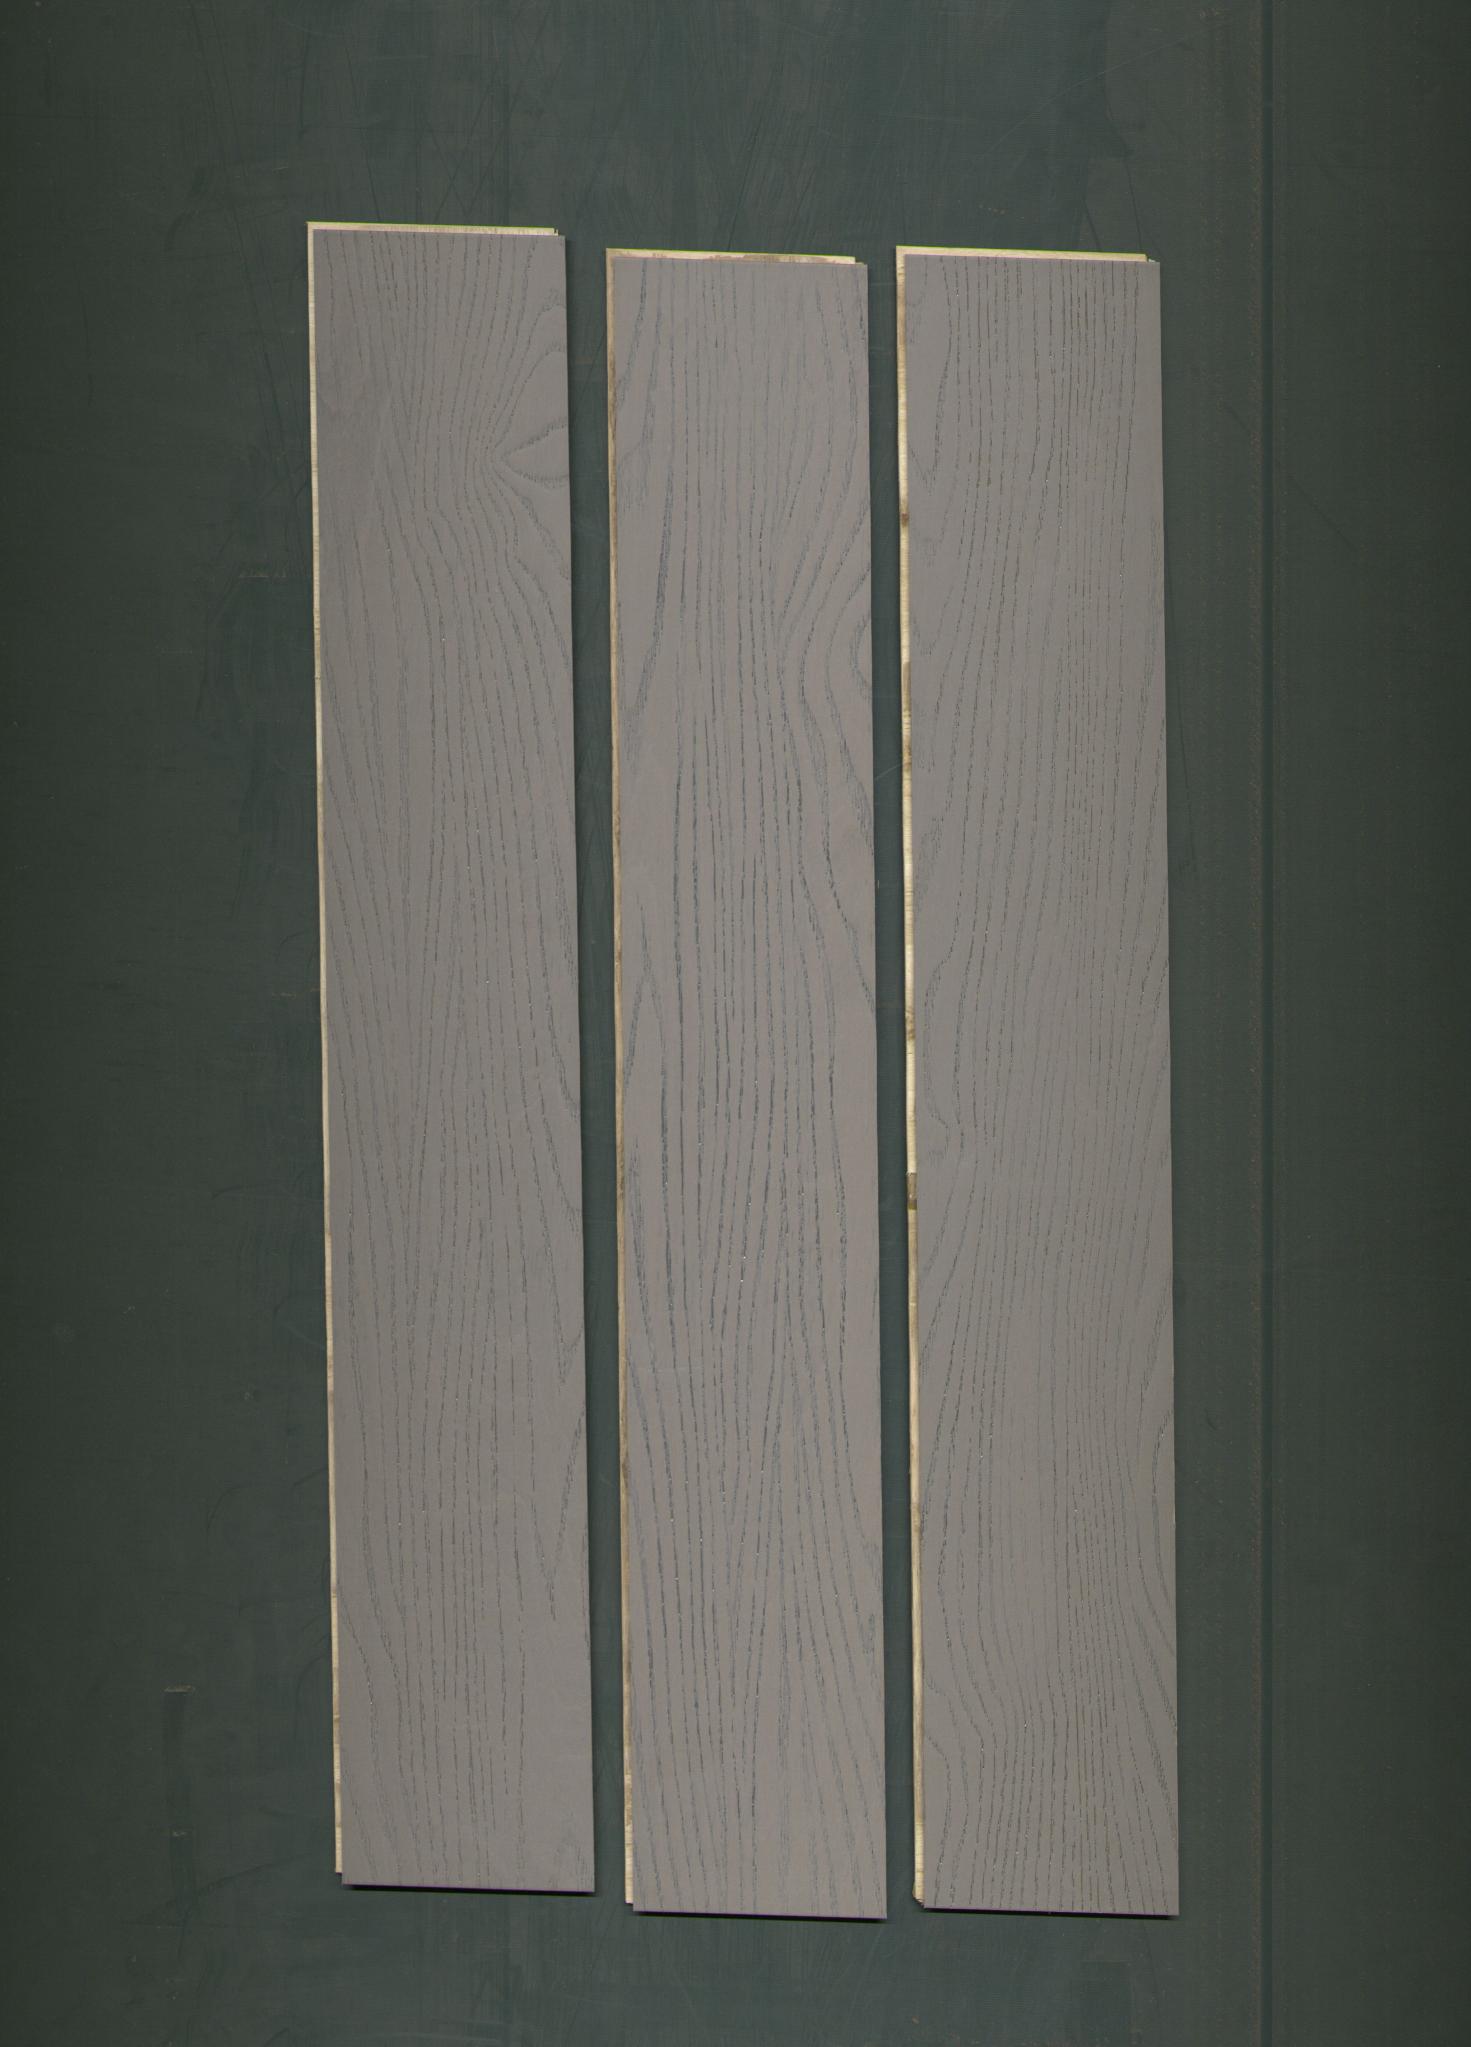
Label: mixers